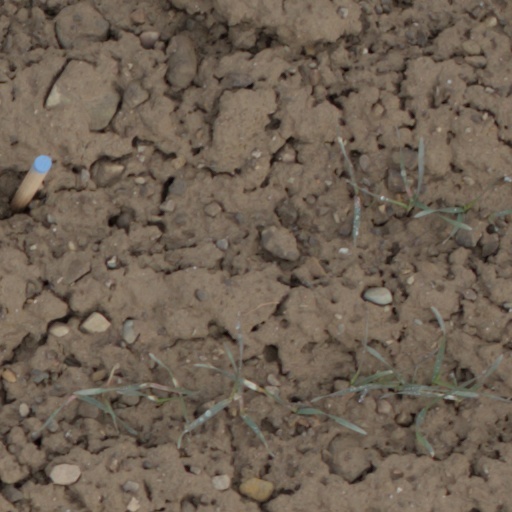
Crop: wheat